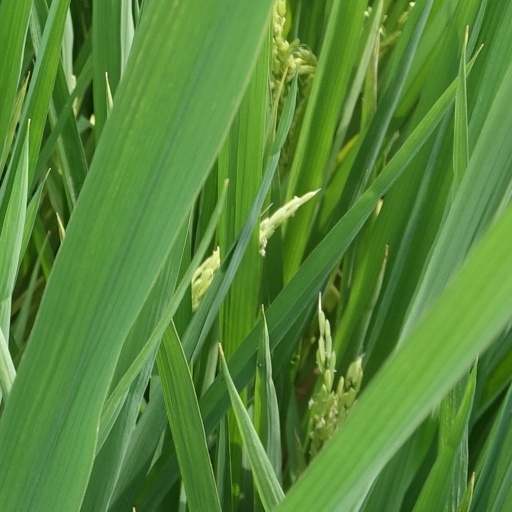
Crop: rice